Baabda Palace

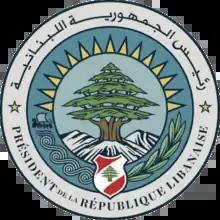
Presidential Seal

Baabda Palace (or Presidential Palace), is the official residence of the President of Lebanon. The palace was built in 1956 on a hill in the mountain town of Baabda overlooking the Lebanese capital, Beirut. The first President to reside in it was President Charles Helou.